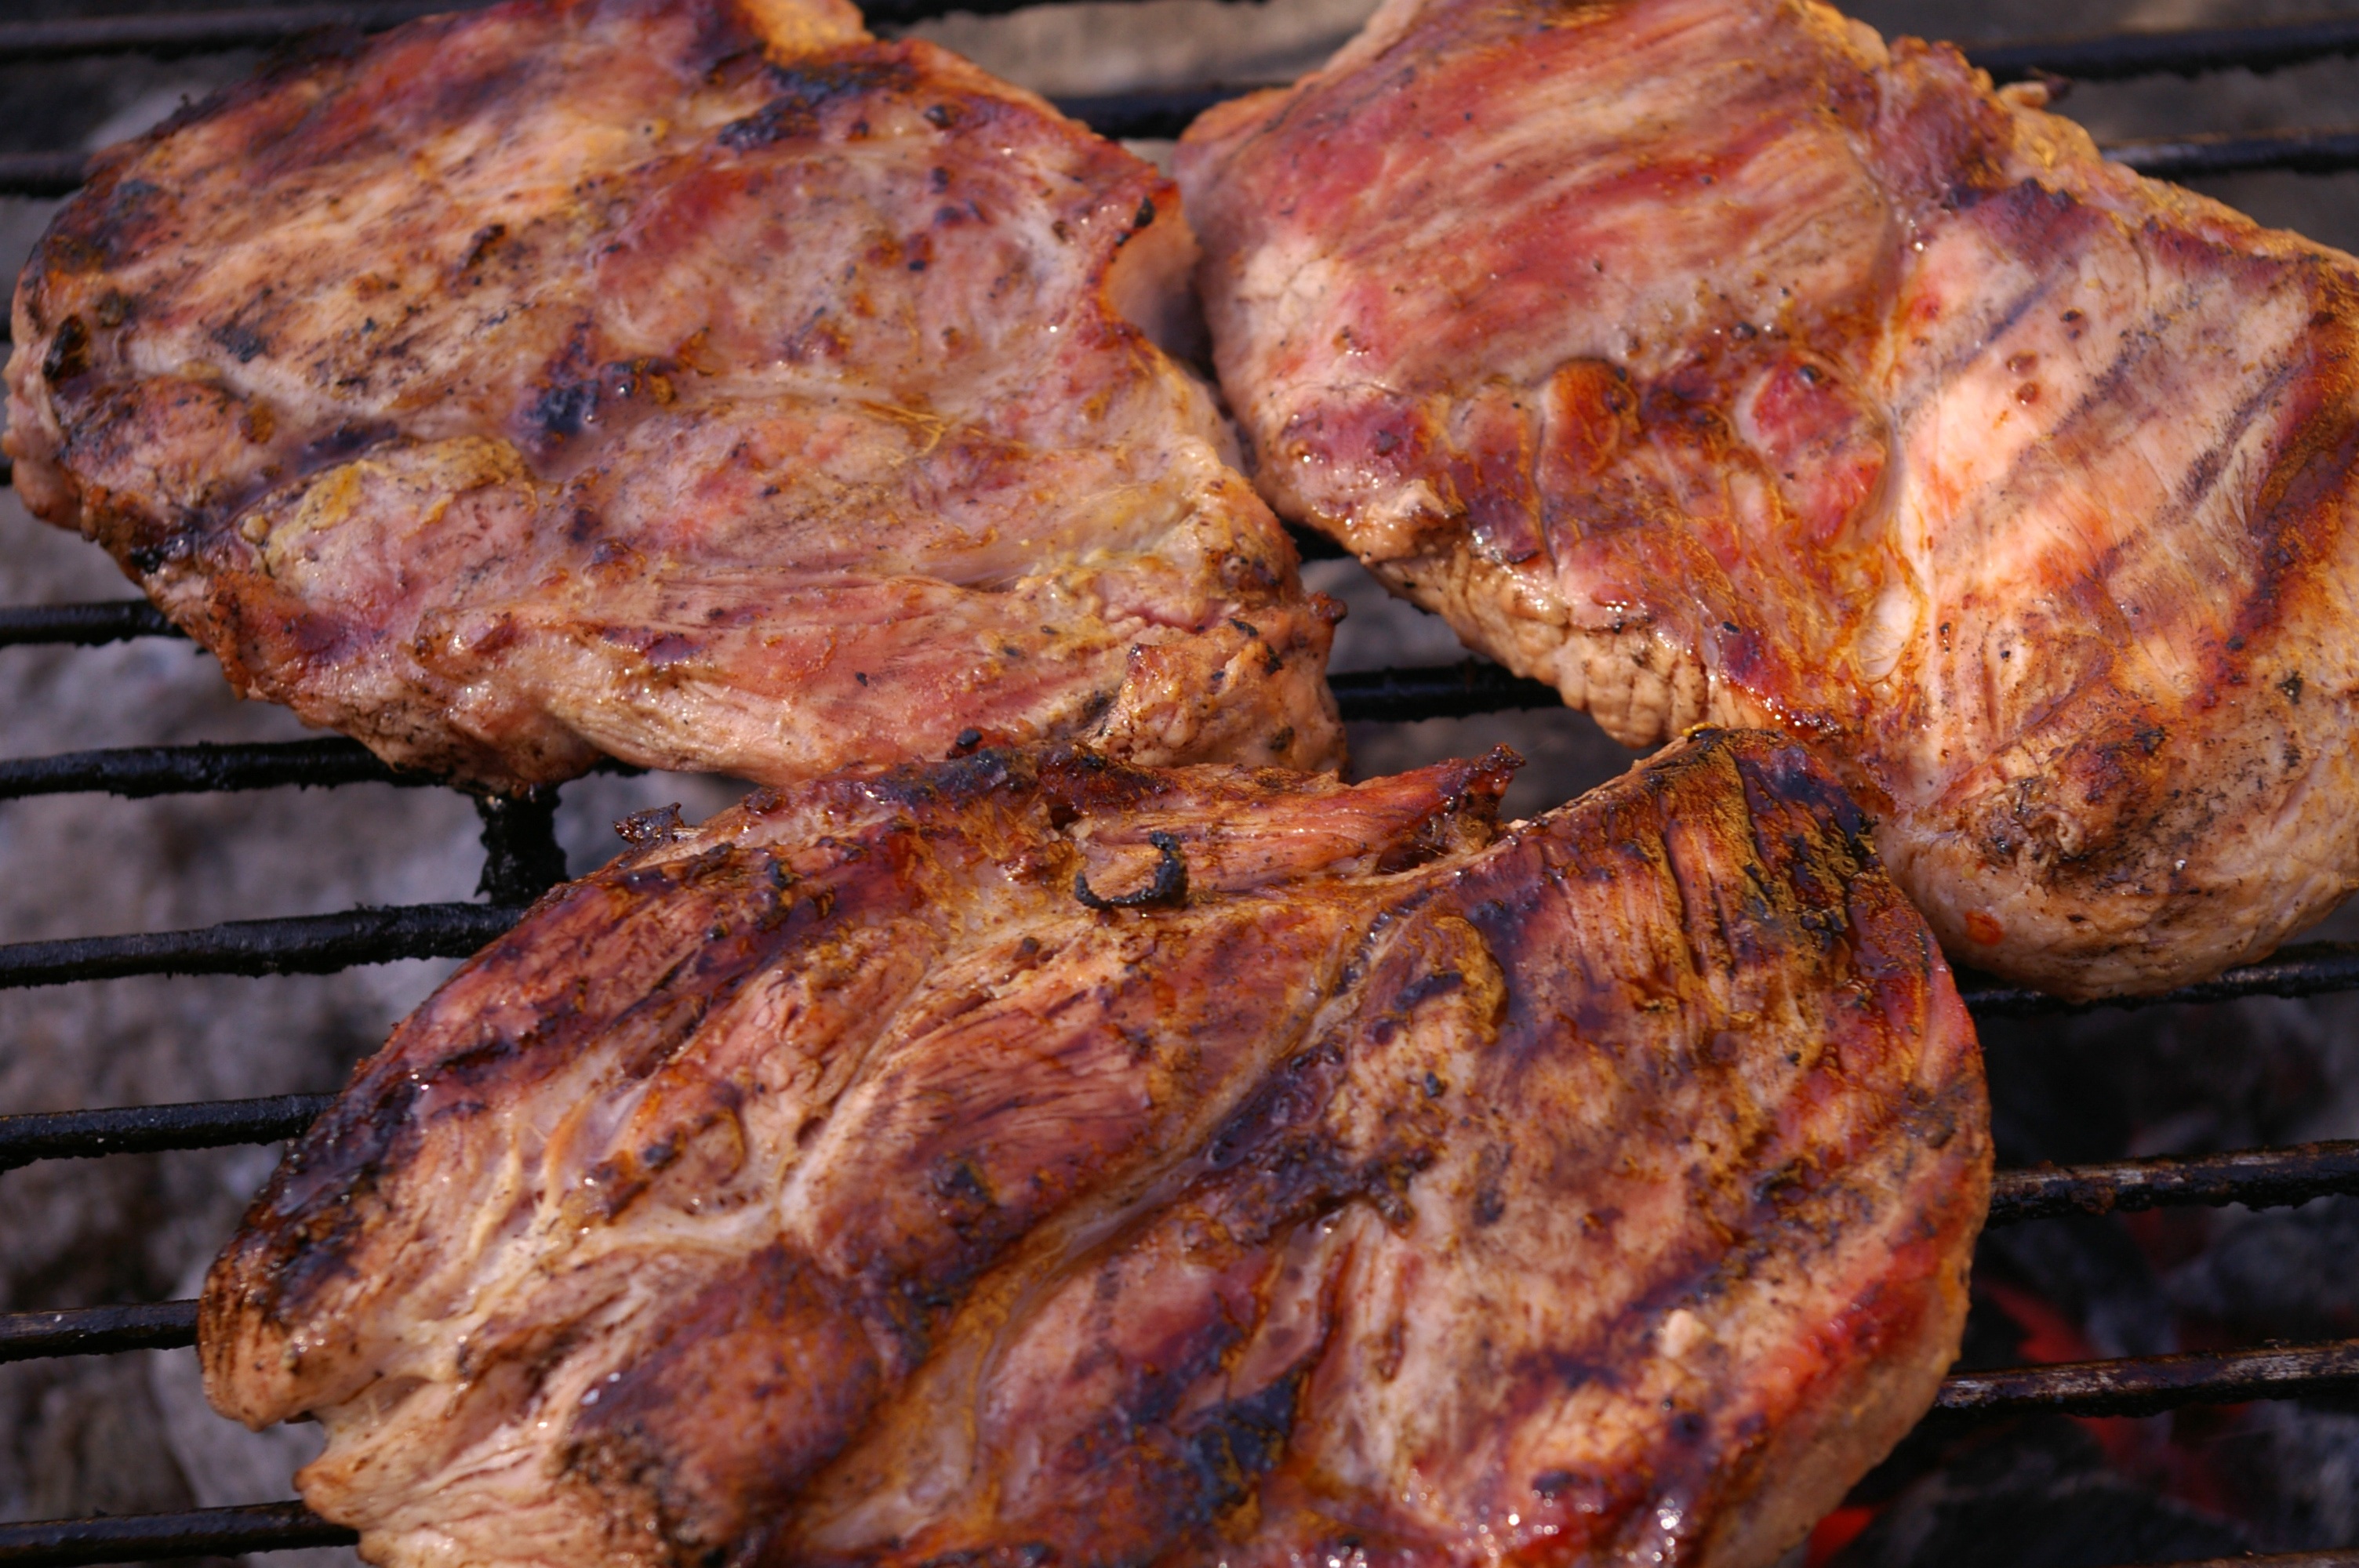
summer, celebration, dish, food, cooking, bbq, barbeque, fire, garden, eat, meat, barbecue, pork, delicious, steak, pork chop, grill, sausage, charcoal, hot, party, tasty, roasting, bratwurst, grilled, sausages, grilling, grilled meats, grill sausage, on grilling, rib eye steak, fried food, animal source foods, sirloin steak, meat chop, tandoori chicken, carne asada